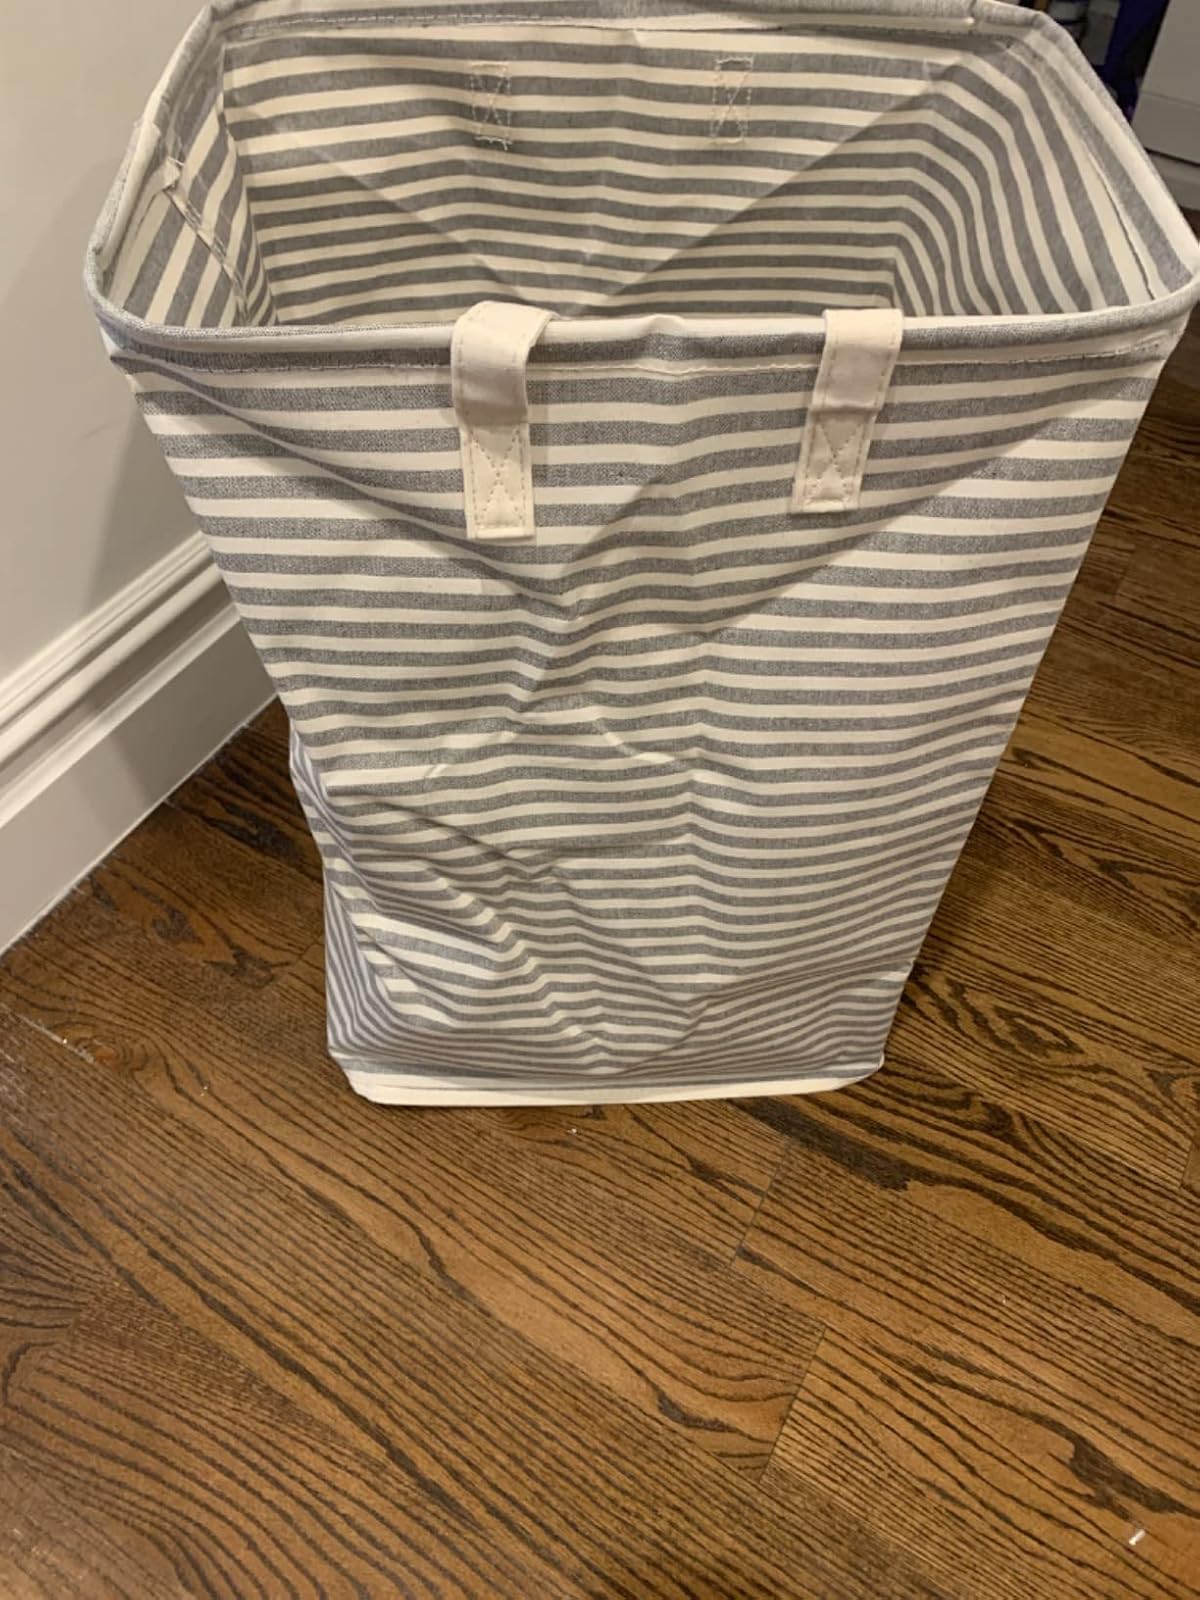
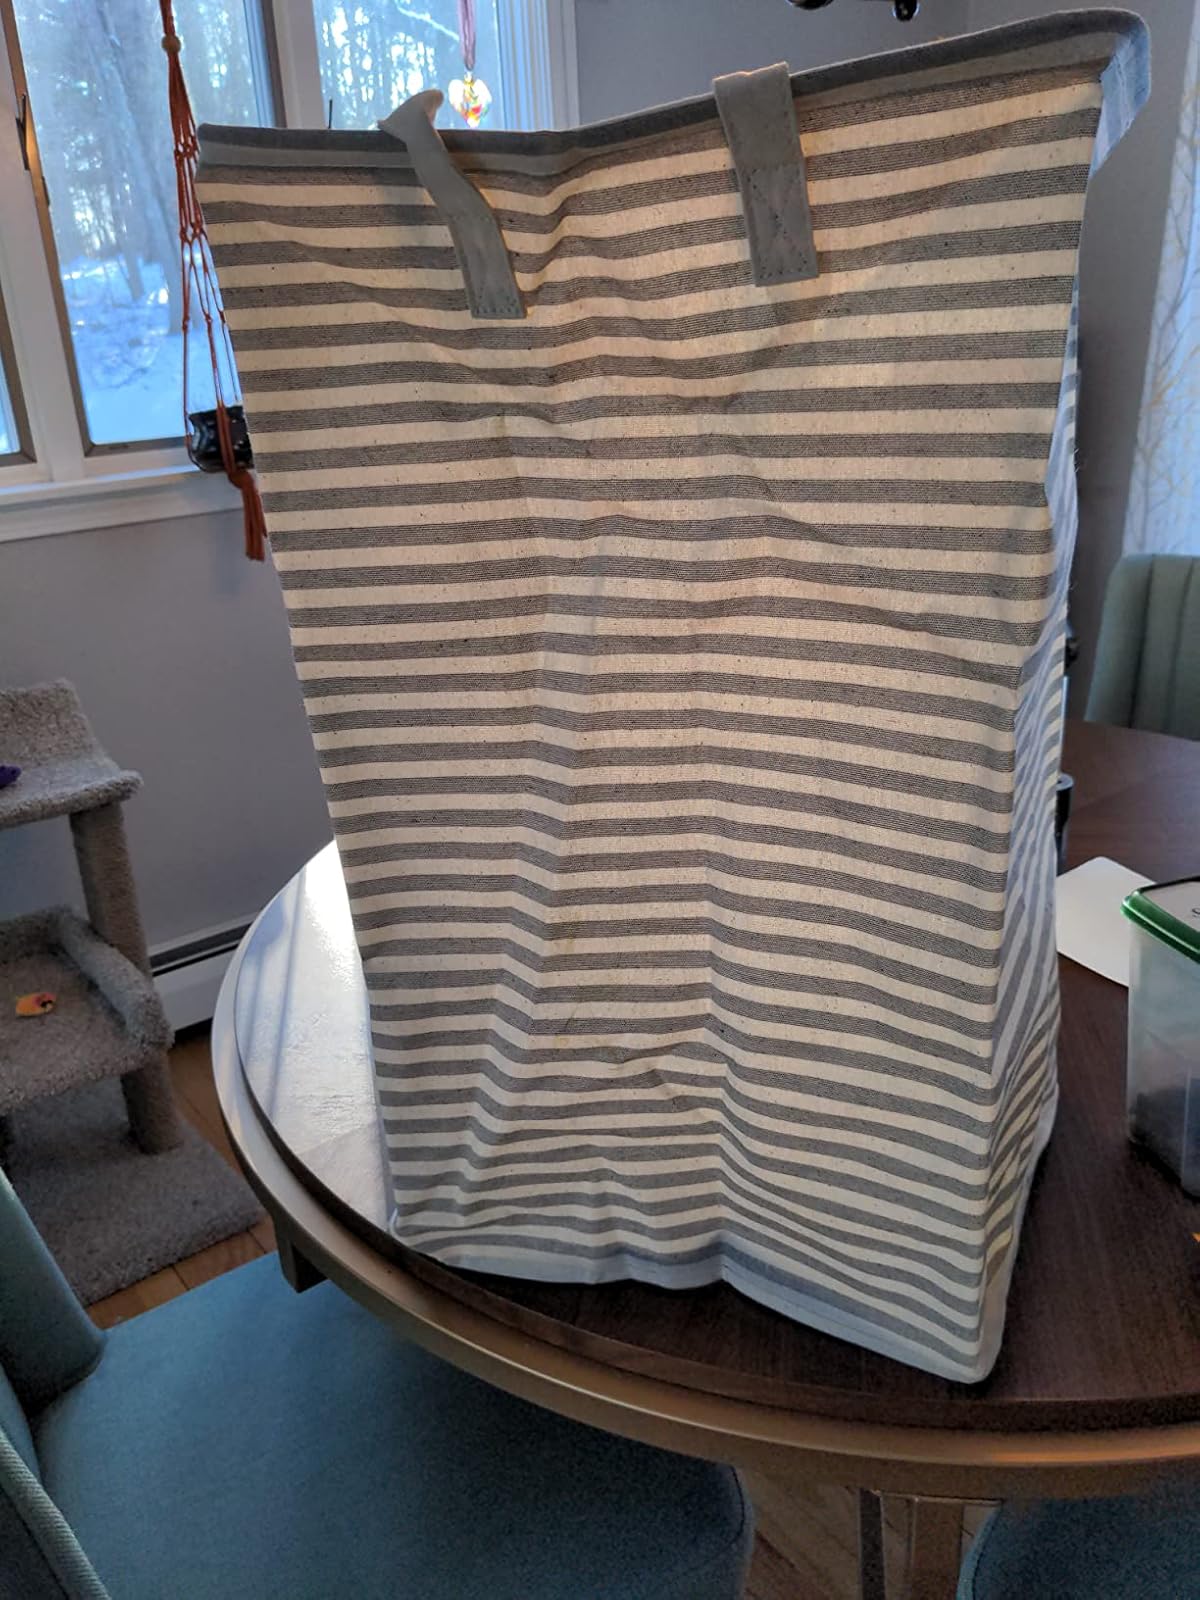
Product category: items_hamper
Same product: yes